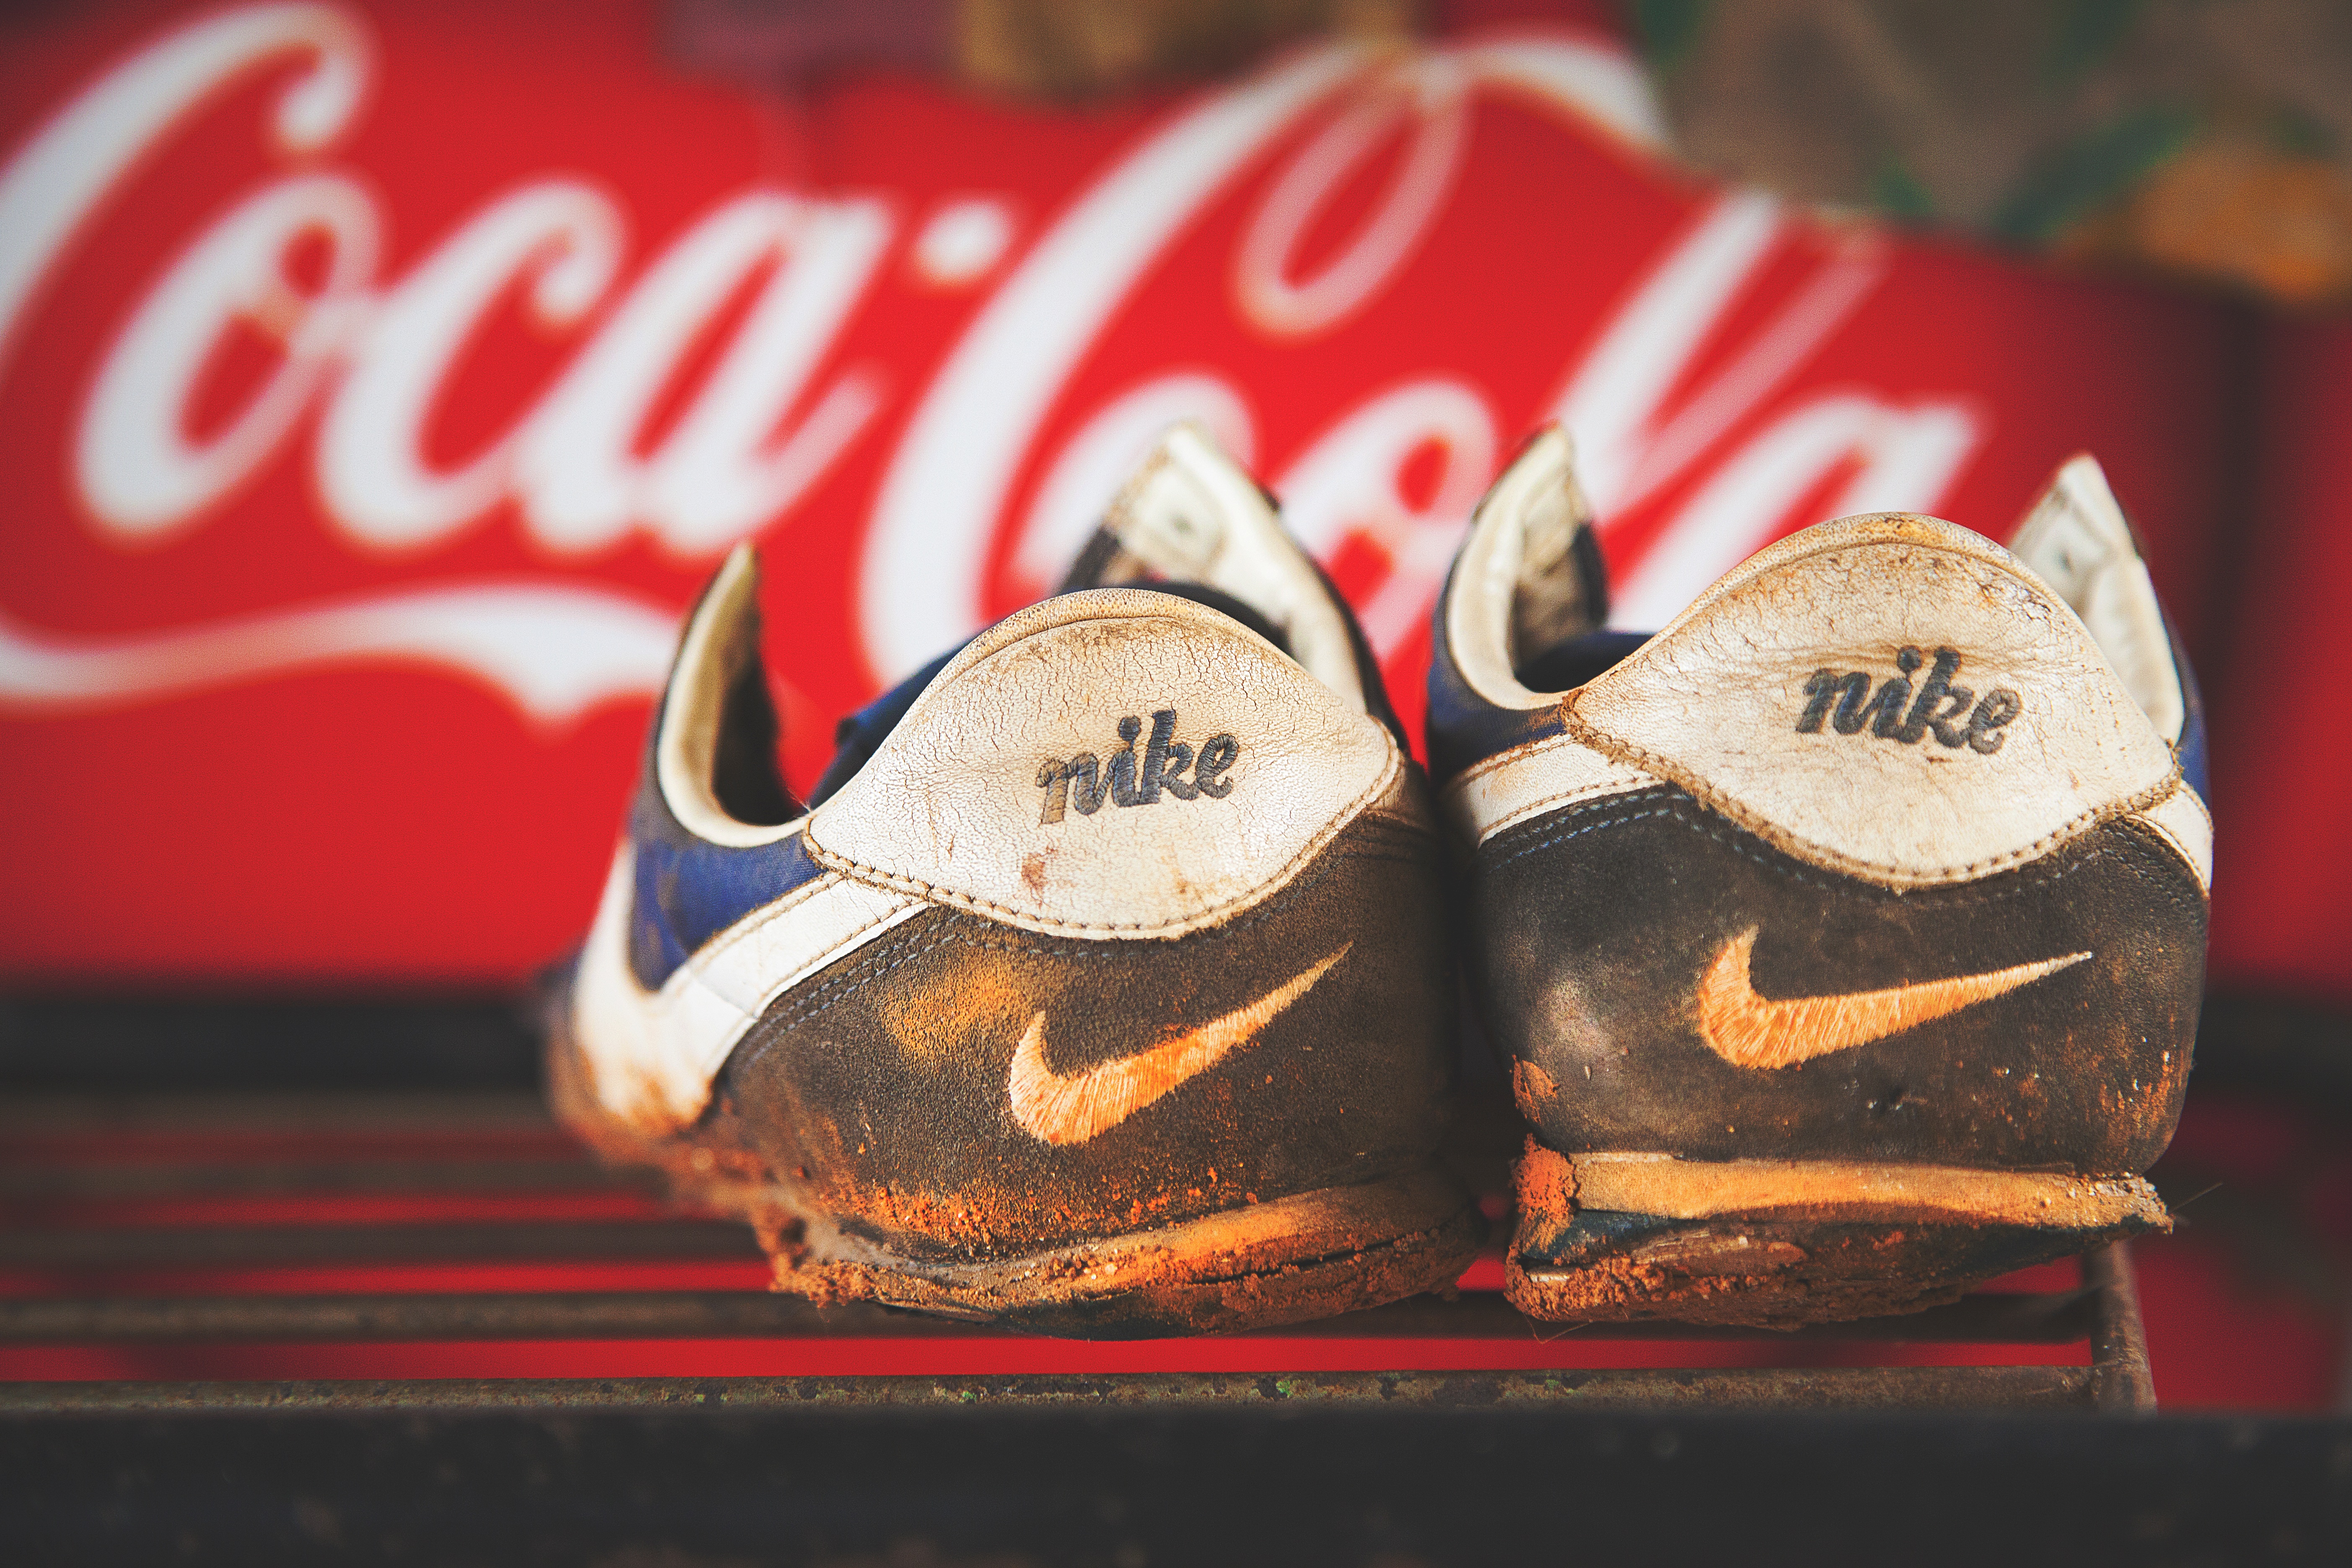
food, red, drink, coca cola, cola, sweetness, flavor, soft drink, carbonated soft drinks